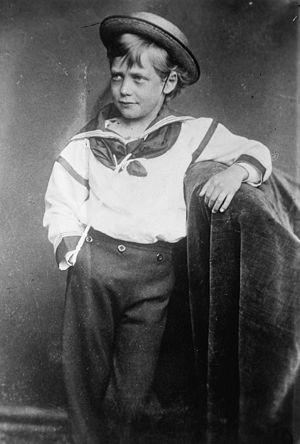
George V, né George Frederick Ernest Albert le 3 juin 1865 et mort le 20 janvier 1936, fut roi du Royaume-Uni et des dominions, et empereur des Indes du 6 mai 1910 jusqu'à sa mort.